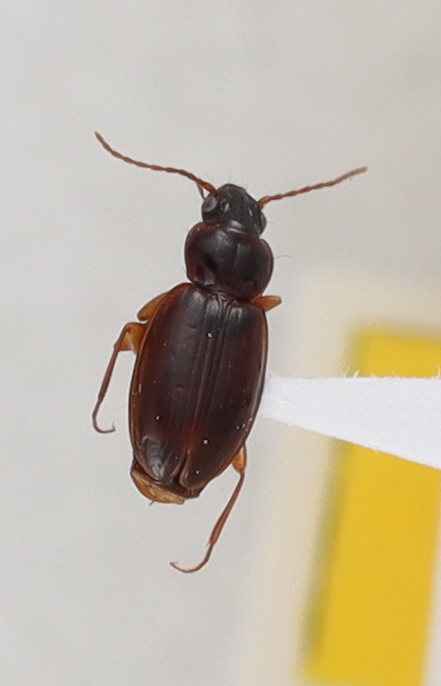
Scientific name: Trechus obtusus
Plot: 14
Trap: E
Collected: 20210420